An Eye for Beauty

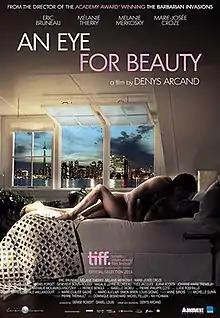
Film poster

An Eye for Beauty is a 2014 Canadian drama film directed by Denys Arcand.